Magheraghanrush Court Tomb

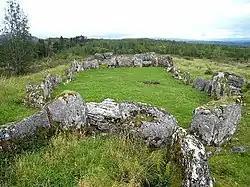
The cairn in 2008

Magheraghanrush Court Tomb is a court cairn and National Monument located in County Sligo, Ireland.